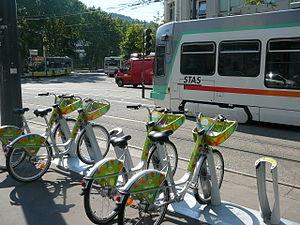
L'intermodalité entre rail, bus, tramway et VéliVert est facilitée par le fait que l'opérateur unique est STAS, la compagnie locale de transports.
VéliVert est le système de vélocation en libre service et en location longue durée de l'agglomération de Saint-Étienne, lancé le 26 juin 2010. Il comprend 400 vélos en location longue durée et 300 vélos en location libre service répartis sur 29 stations : Saint-Étienne reçoit 200 VéliVert sur 27 stations principalement en centre-ville et Saint-Priest-en-Jarez et Villars disposent chacune d'une station, sans compter les stations événementielles. Les stations sans terminal de carte bancaire proposent un numéro à appeler pour se faire délivrer un numéro d'abonné instantanément.